ORP Piorun (G65)

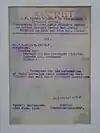
Contemporary secret report commending "Piorun"

On 22 May 1941, "Piorun", with ships of the British 4th Destroyer Flotilla (and ), commanded by Captain Philip Vian, provided additional escort to troop convoy WS8B en route from Glasgow to the Indian Ocean. On 25 May, Vian's destroyers (including "Piorun") were detached from the convoy to join the search for the .